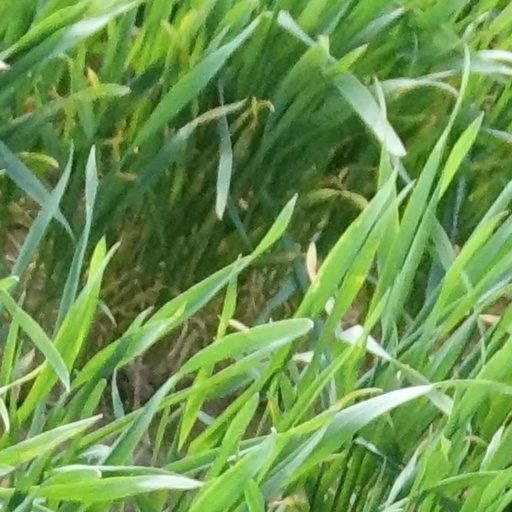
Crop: wheat